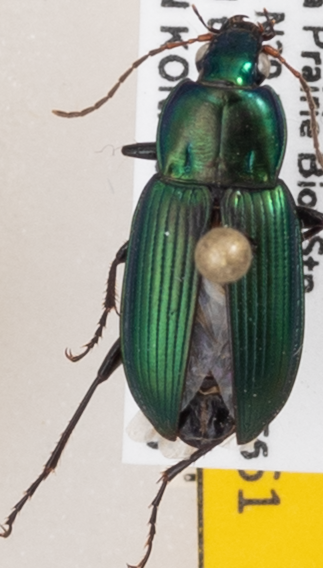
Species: Poecilus chalcites
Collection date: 2020-07-15
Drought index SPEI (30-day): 0.444
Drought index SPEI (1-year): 0.8
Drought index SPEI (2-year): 2.09